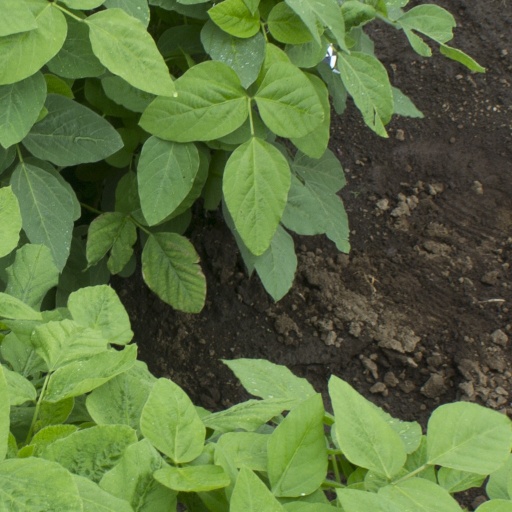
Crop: soybean